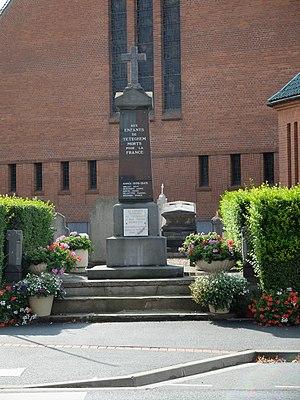
Vue du monument aux morts de Téteghem.
Téteghem est une ancienne commune française située dans le département du Nord, en région Nord-Pas-de-Calais, devenue, le 1ᵉʳ janvier 2016, une commune déléguée de la commune nouvelle de Téteghem-Coudekerque-Village.